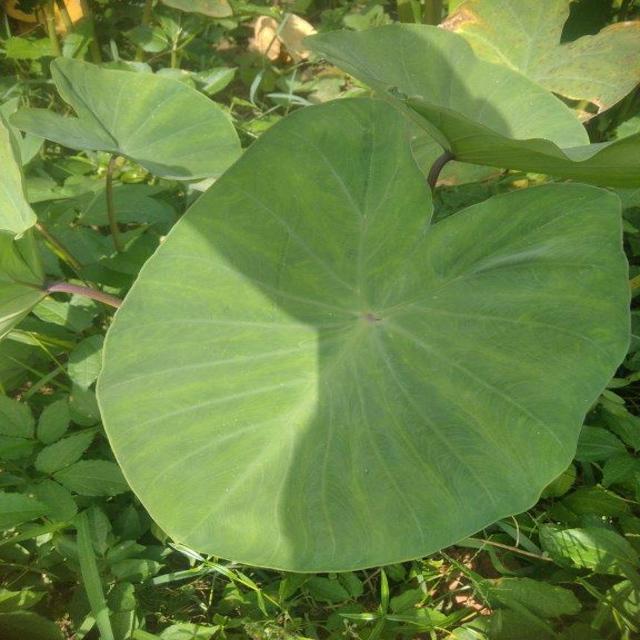
Label: Healthy